Precision agriculture

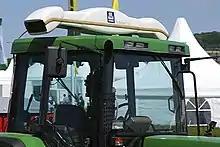
Yara "N-Sensor ALS" mounted on a tractor's canopy – a system that records light reflection of crops, calculates fertilisation recommendations and then varies the amount of fertilizer spread

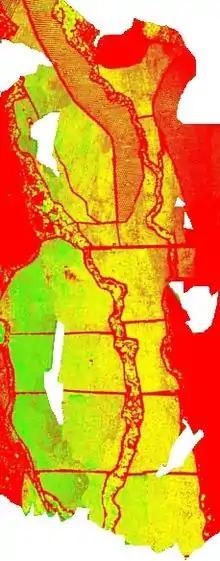
NDVI image taken with small aerial system Stardust II in one flight (299 images mosaic)

Precision agriculture (PA) is a management strategy that gathers, processes and analyzes temporal, spatial and individual plant and animal data and combines it with other information to support management decisions according to estimated variability for improved resource use efficiency, productivity, quality, profitability and sustainability of agricultural production.” It is used in both crop and livestock production. Precision agriculture often employs technologies to automate agricultural operations, improving their diagnosis, decision-making or performing. The goal of precision agriculture research is to define a decision support system for whole farm management with the goal of optimizing returns on inputs while preserving resources.